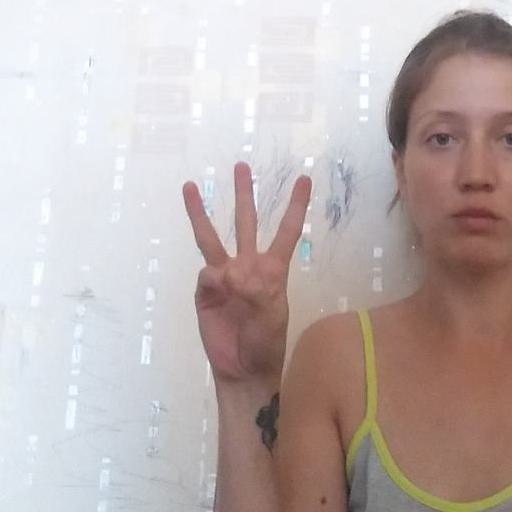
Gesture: three